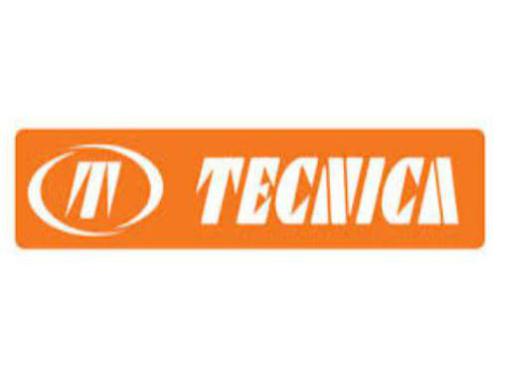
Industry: Sports